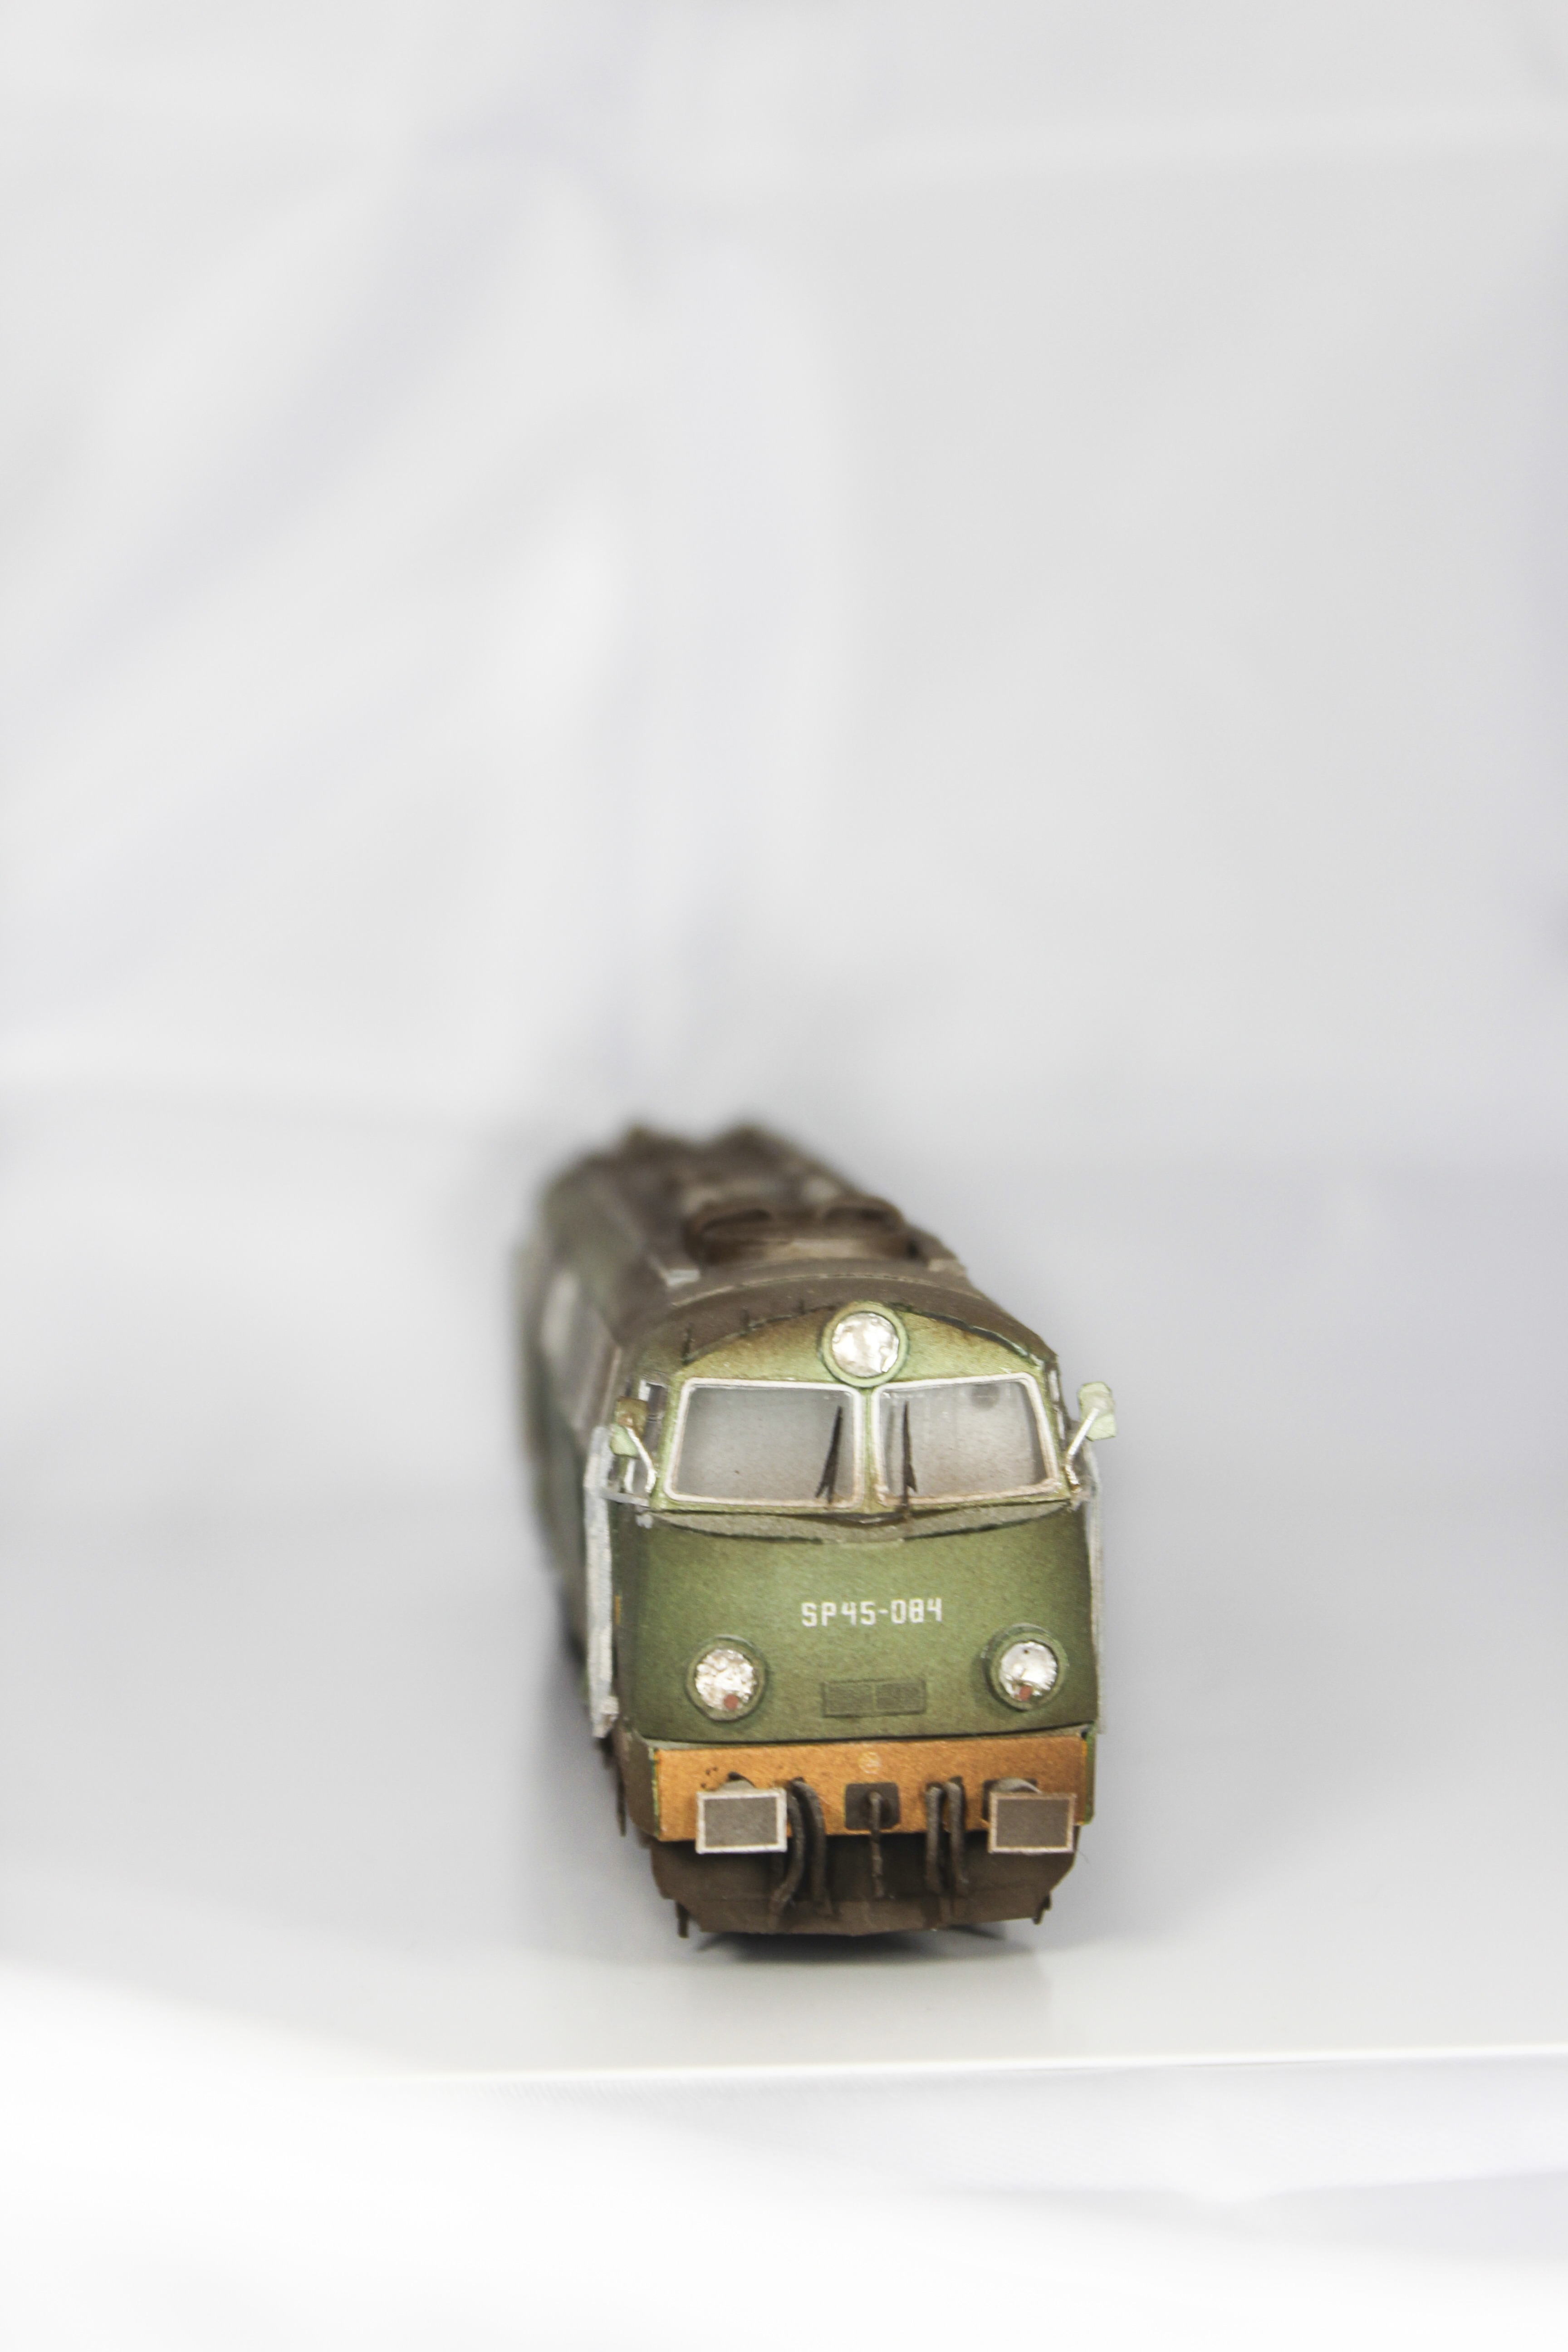
watch, hand, railway, train, vehicle, metal, locomotive, pkp, su 45, paper model, choo choo train